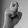
ASL letter: X